Zach McGowan

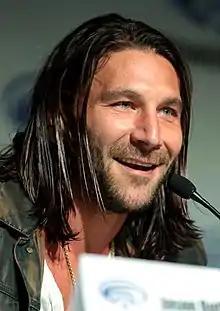
McGowan at the 2018 WonderCon

Zach McGowan is an American film, television and voice actor. He is known for his roles in television series "Agents of S.H.I.E.L.D." as Anton Ivanov / The Superior, "Shameless",